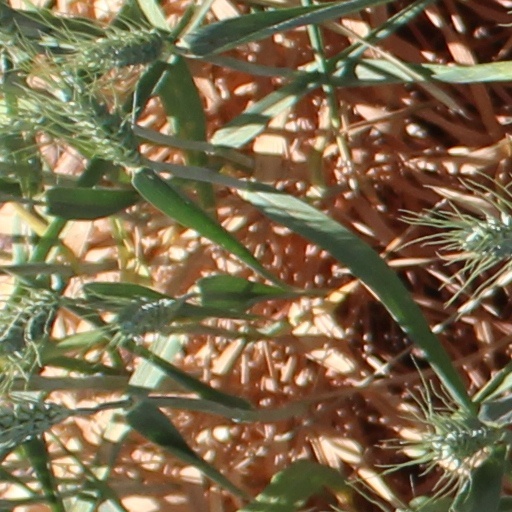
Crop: wheat